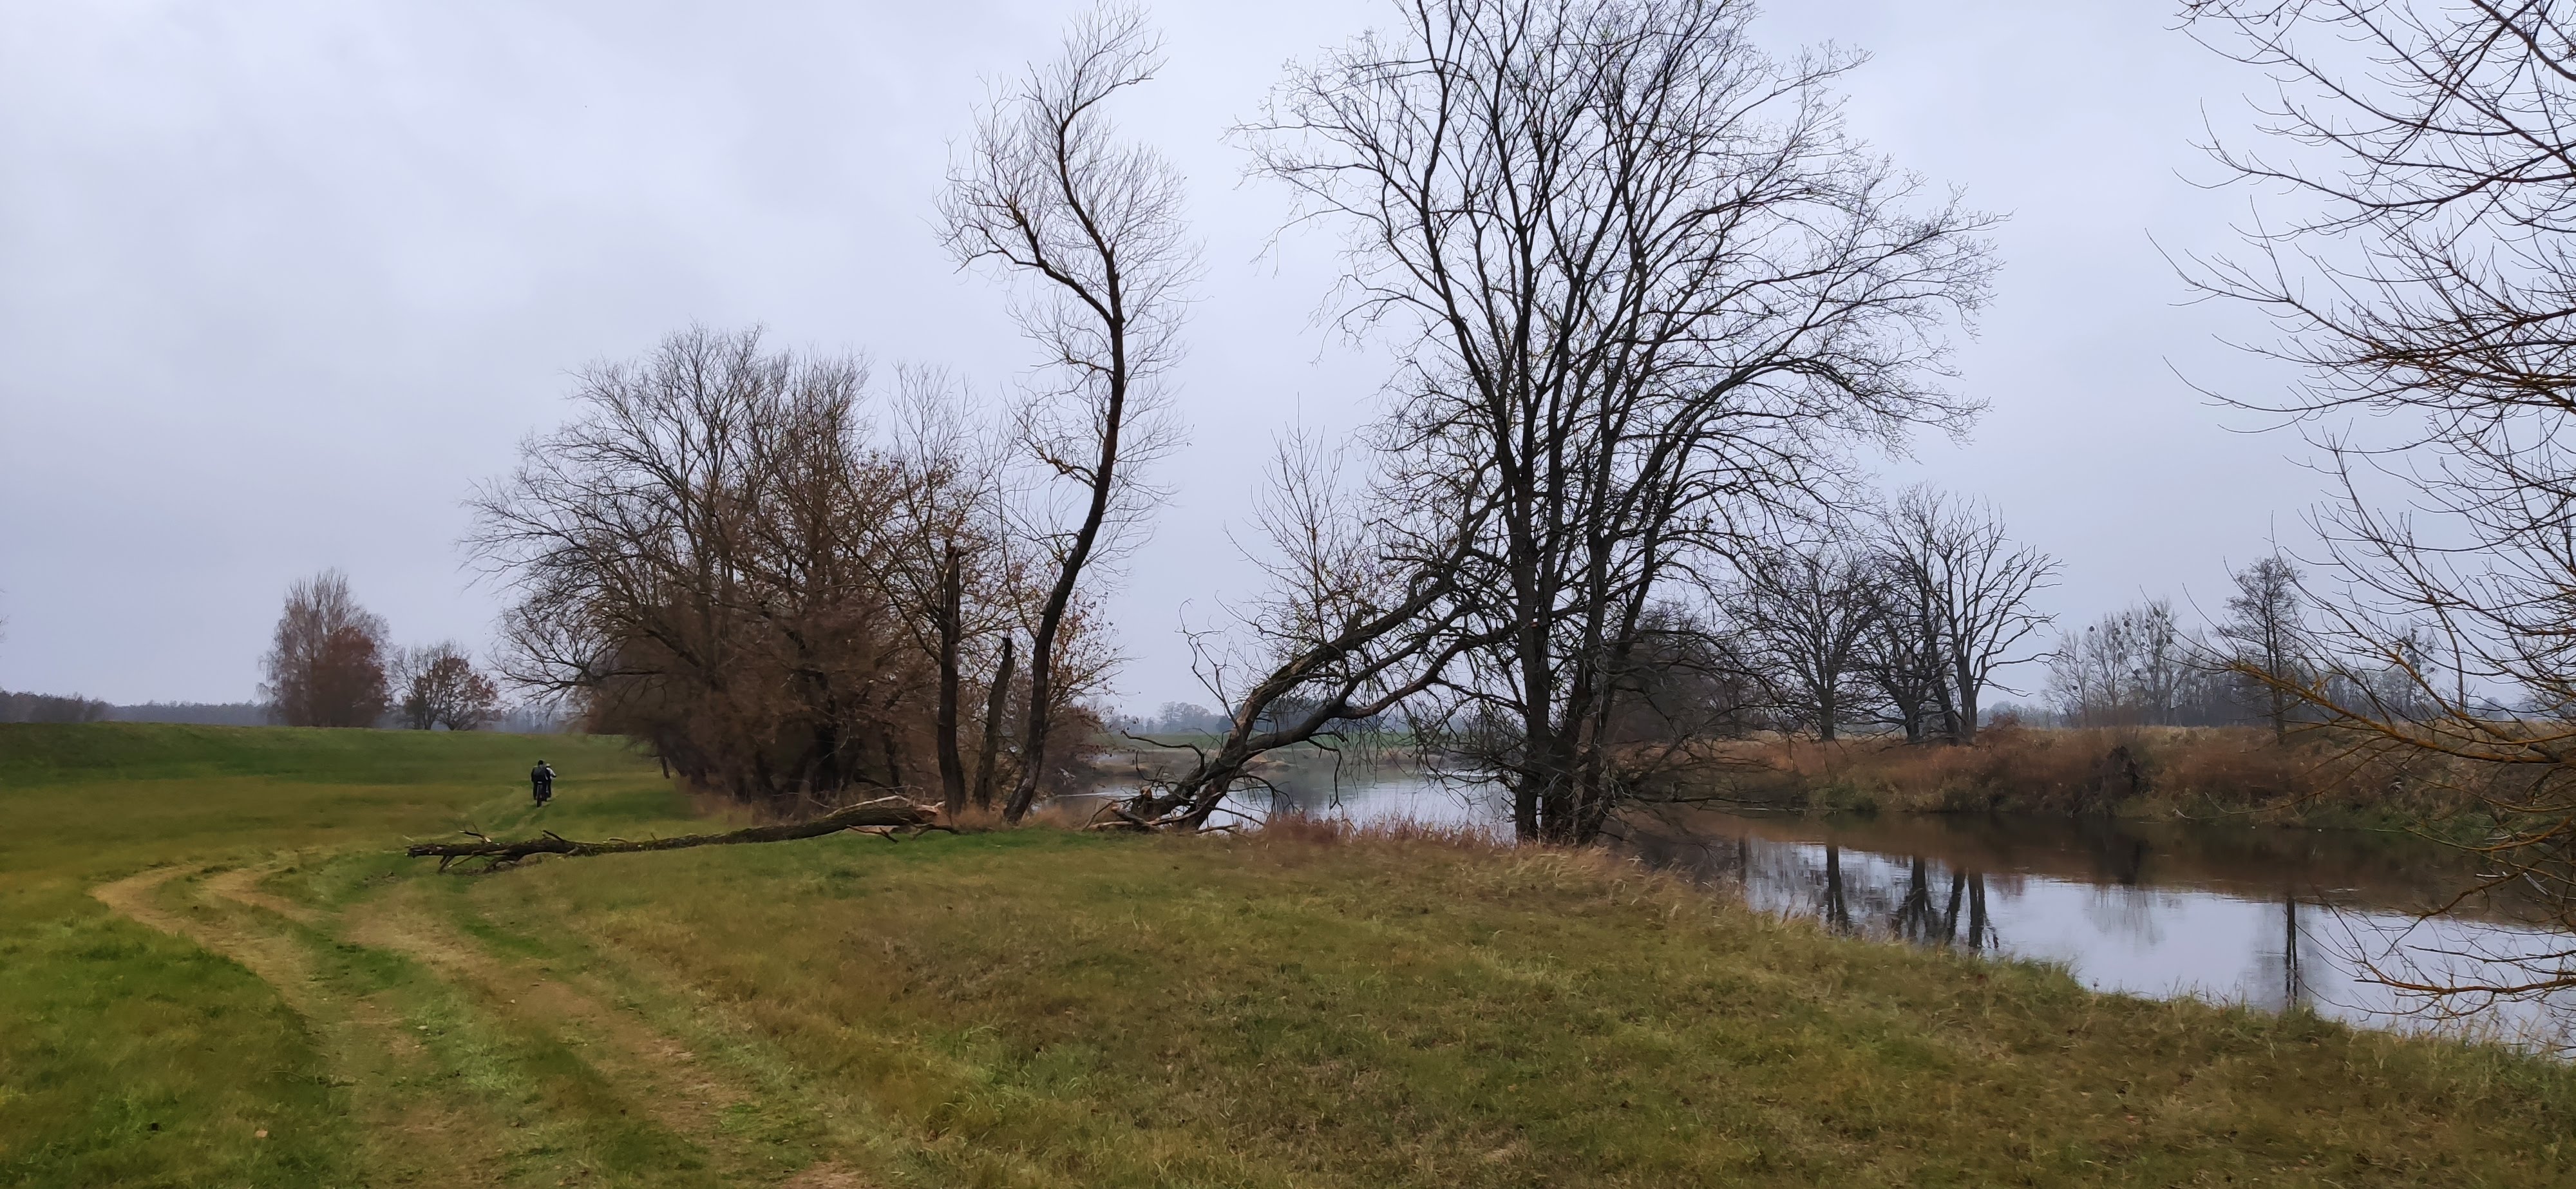
trees, meadow, field, river, autumn, water, plant, sky, natural landscape, natural environment, tree, branch, twig, grass, body of water, cloud, bank, lake, fluvial landforms of streams, rural area, grassland, lacustrine plain, trunk, landscape, forest, riparian zone, prairie, wetland, woodland, pasture, wood, tidal marsh, nature reserve, wildlife, reservoir, road, winter, floodplain, bog, Freshwater marsh, fen, canal, riparian forest, stream, soil, ditch, channel, marsh, steppe, hill, savanna, loch, trail, creek, levee